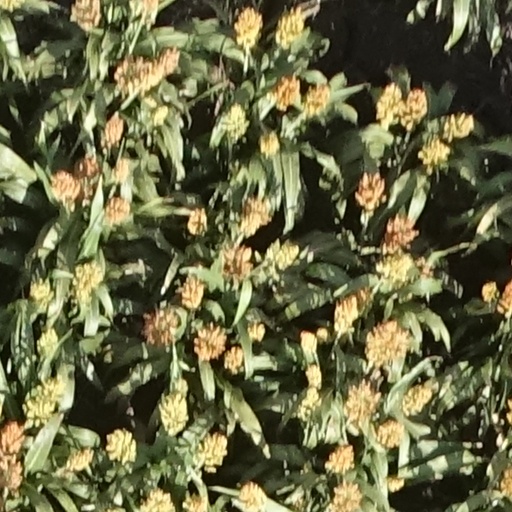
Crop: sorghum